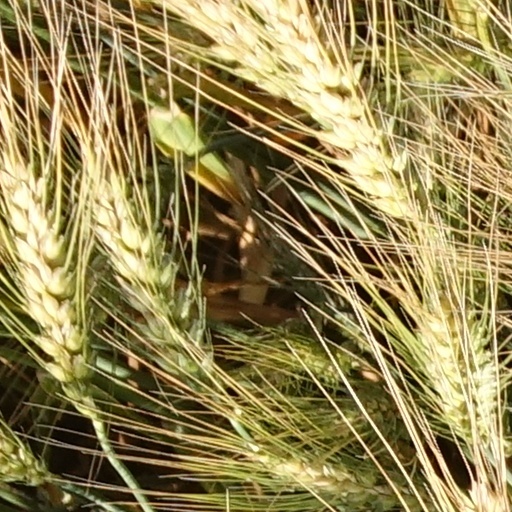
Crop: wheat